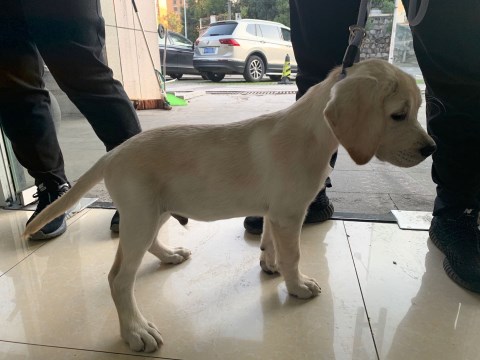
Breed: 3580-n000122-Labrador_retriever